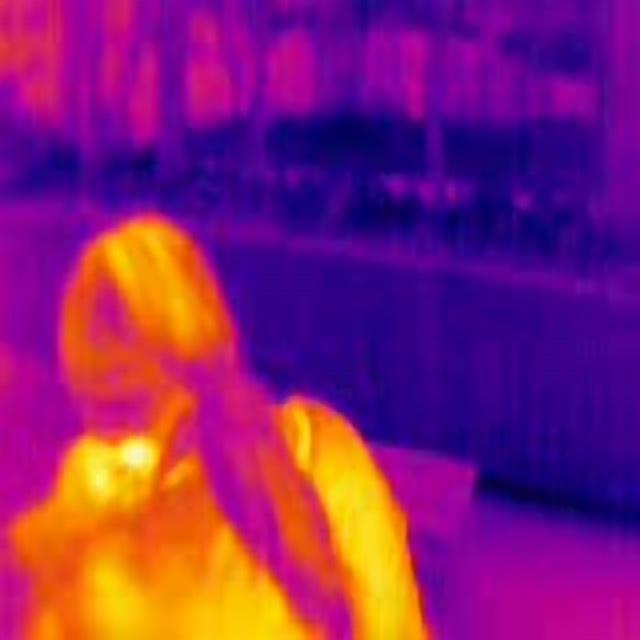
Detected objects:
label: person